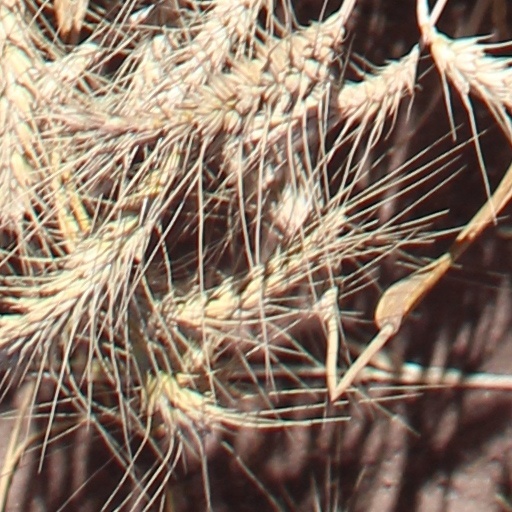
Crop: wheat